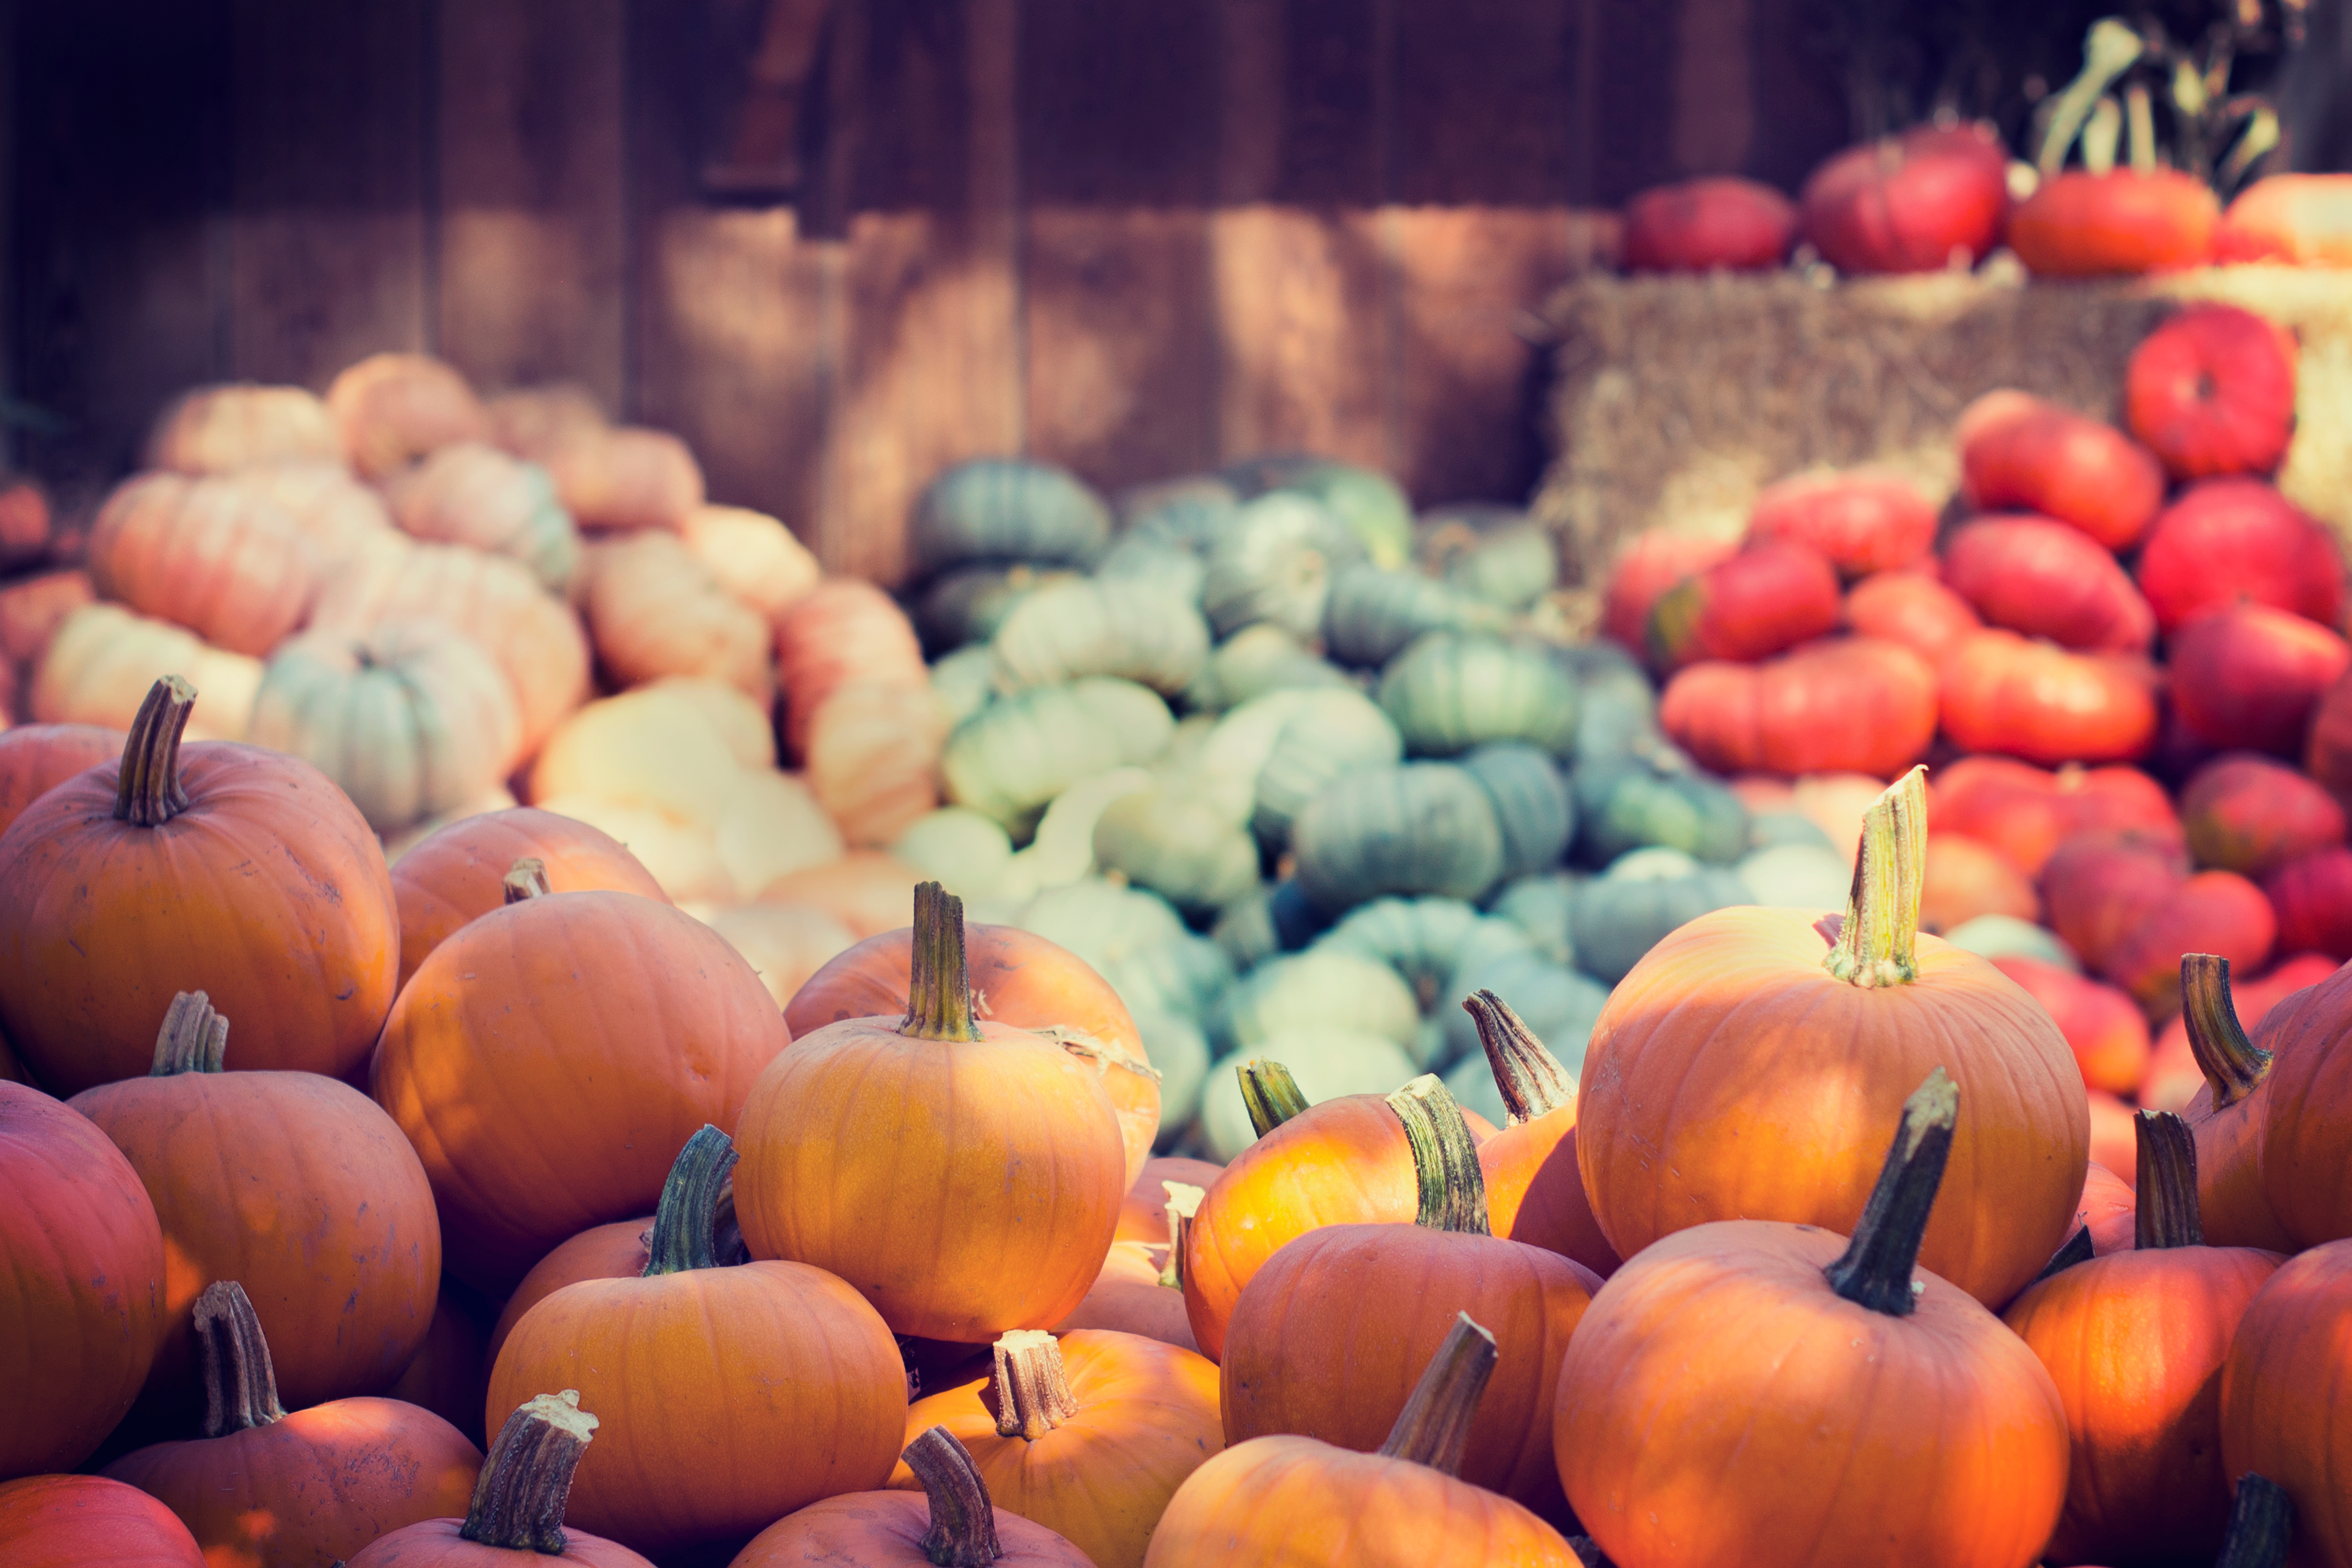
plant, food, produce, vegetable, autumn, pumpkin, halloween, pumpkin patch, seasonal, october